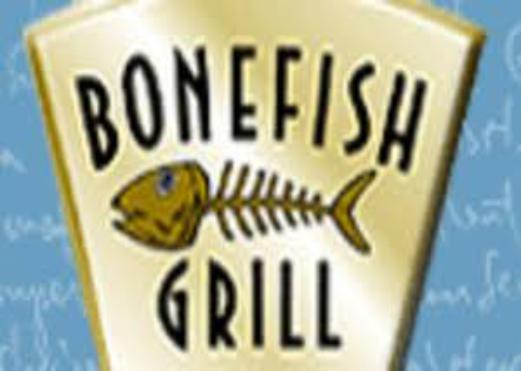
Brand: Bonefish Grill
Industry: Others